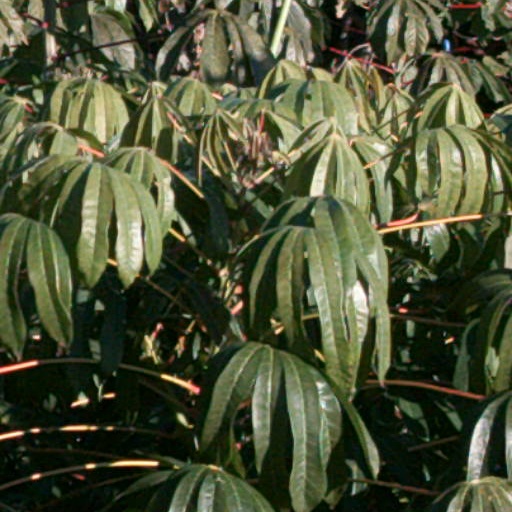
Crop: cassava